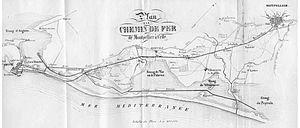
Carte du chemin de fer Montpellier-Cette (Sète)
La ligne de Tarascon à Sète-Ville est une ligne ferroviaire française, électrifiée à écartement standard et à double voie. Elle relie les villes de Tarascon et Sète, via celles de Nîmes et Montpellier. Elle est entièrement située dans la région Occitanie, mise à part moins de 500 mètres de voies, à son point de départ de Tarascon, qui sont dans la région Provence-Alpes-Côte d'Azur.
La Société anonyme du chemin de fer de Montpellier à Cette construisit et exploita un chemin de fer entre les deux villes, concédé le 9 juillet 1836, première voie ferrée non industrielle du midi de la France.